Asian Australians

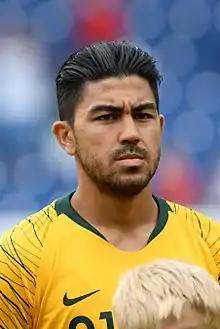
Massimo Luongo, Australian professional soccer player

Asian Australians have been involved in the entertainment industry since the first half of the 19th century. One notable example is comedian Anh Do, who is of Vietnamese descent. Do has gained widespread recognition for his work as an author, actor, comedian, and painter. His 2011 memoir "The Happiest Refugee" has won multiple awards, including the 2011 Australian Book of the Year, Biography of the Year and Newcomer of the Year, as well as the Indie Book of the Year Award 2011, Non-fiction Indie Book of the Year 2011, and it was shortlisted for the 2011 NSW Premier's Literary Awards, Community Relations Commission Award. Another prominent Asian Australian artist is, Australian singer and songwriter Dami Im. Im rose to fame after winning the fifth season of "The X Factor Australia" in 2013. On 3 March 2016, it was announced Im would represent Australia at the Eurovision Song Contest 2016. Her song was "Sound of Silence".